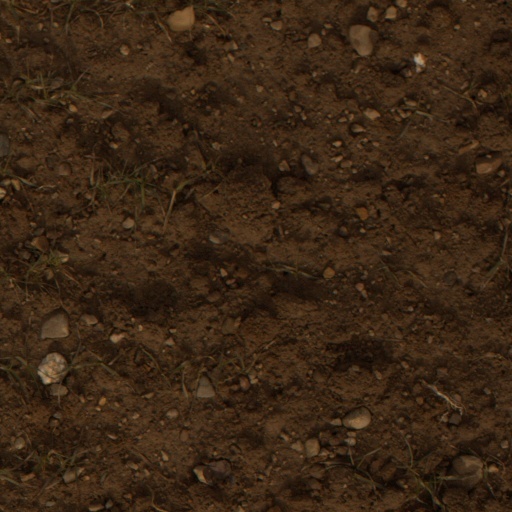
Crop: wheat